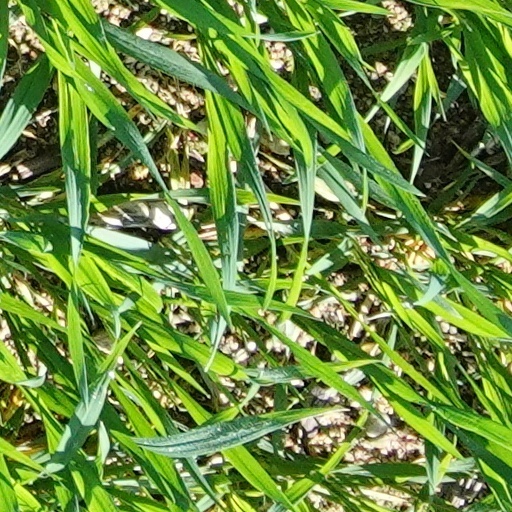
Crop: wheat